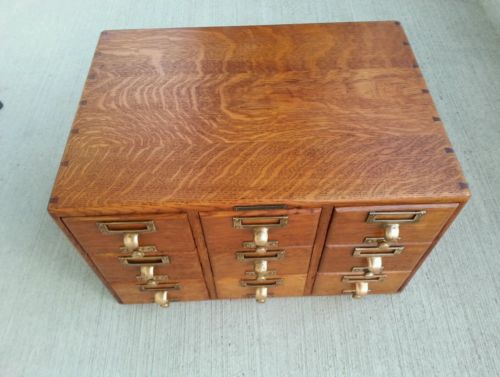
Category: cabinet